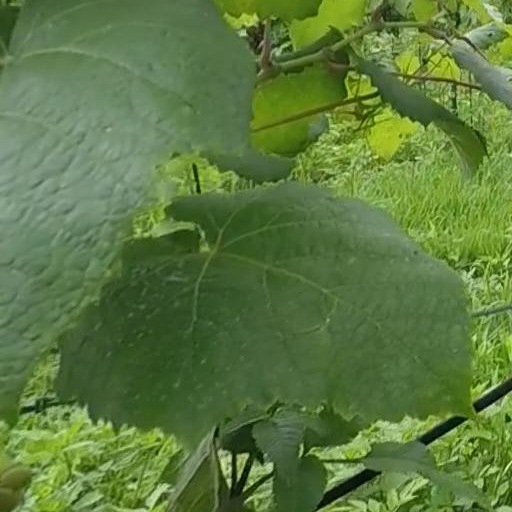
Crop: grape